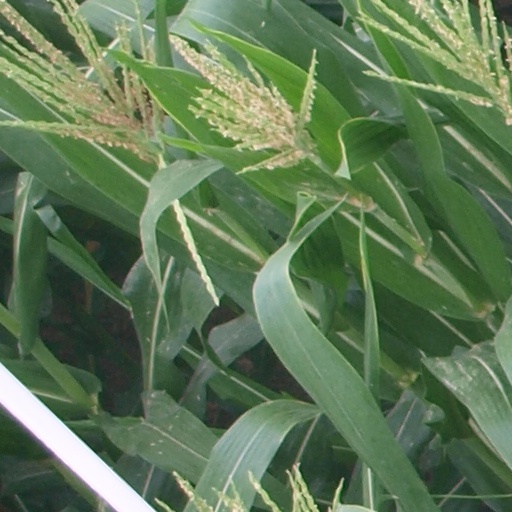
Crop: maize; corn